Khatron Ke Khiladi 13

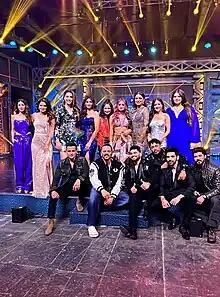

The contestants were spotted at the Mumbai Airport after returning from Cape Town, South Africa on 5 July 2023.